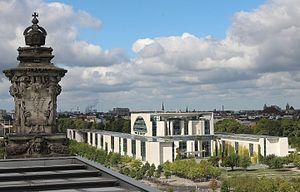
La Chancellerie fédérale est le bâtiment qui accueille depuis 2001 le bureau du Chancelier fédéral d'Allemagne et de ses services au numéro 1 de la Willy-Brandt-Straße à Berlin.